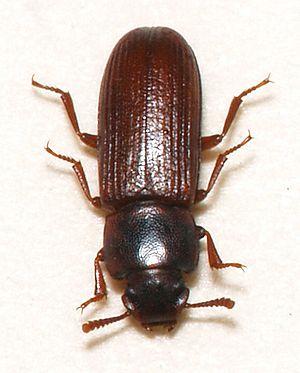
Tribolium confusum est une espèce d'insectes coléoptères de la famille des Tenebrionidae à répartition cosmopolite.
Les réserves de céréales constituent un élément vital pour la survie des groupes humains. Apparue aux environs de la révolution néolithique, la maîtrise du stockage des céréales est essentielle dans l'organisation de la plupart des sociétés car elle est impliquée dans trois activités humaines majeures :